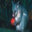
Label: possum